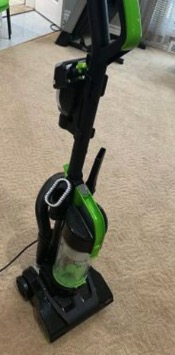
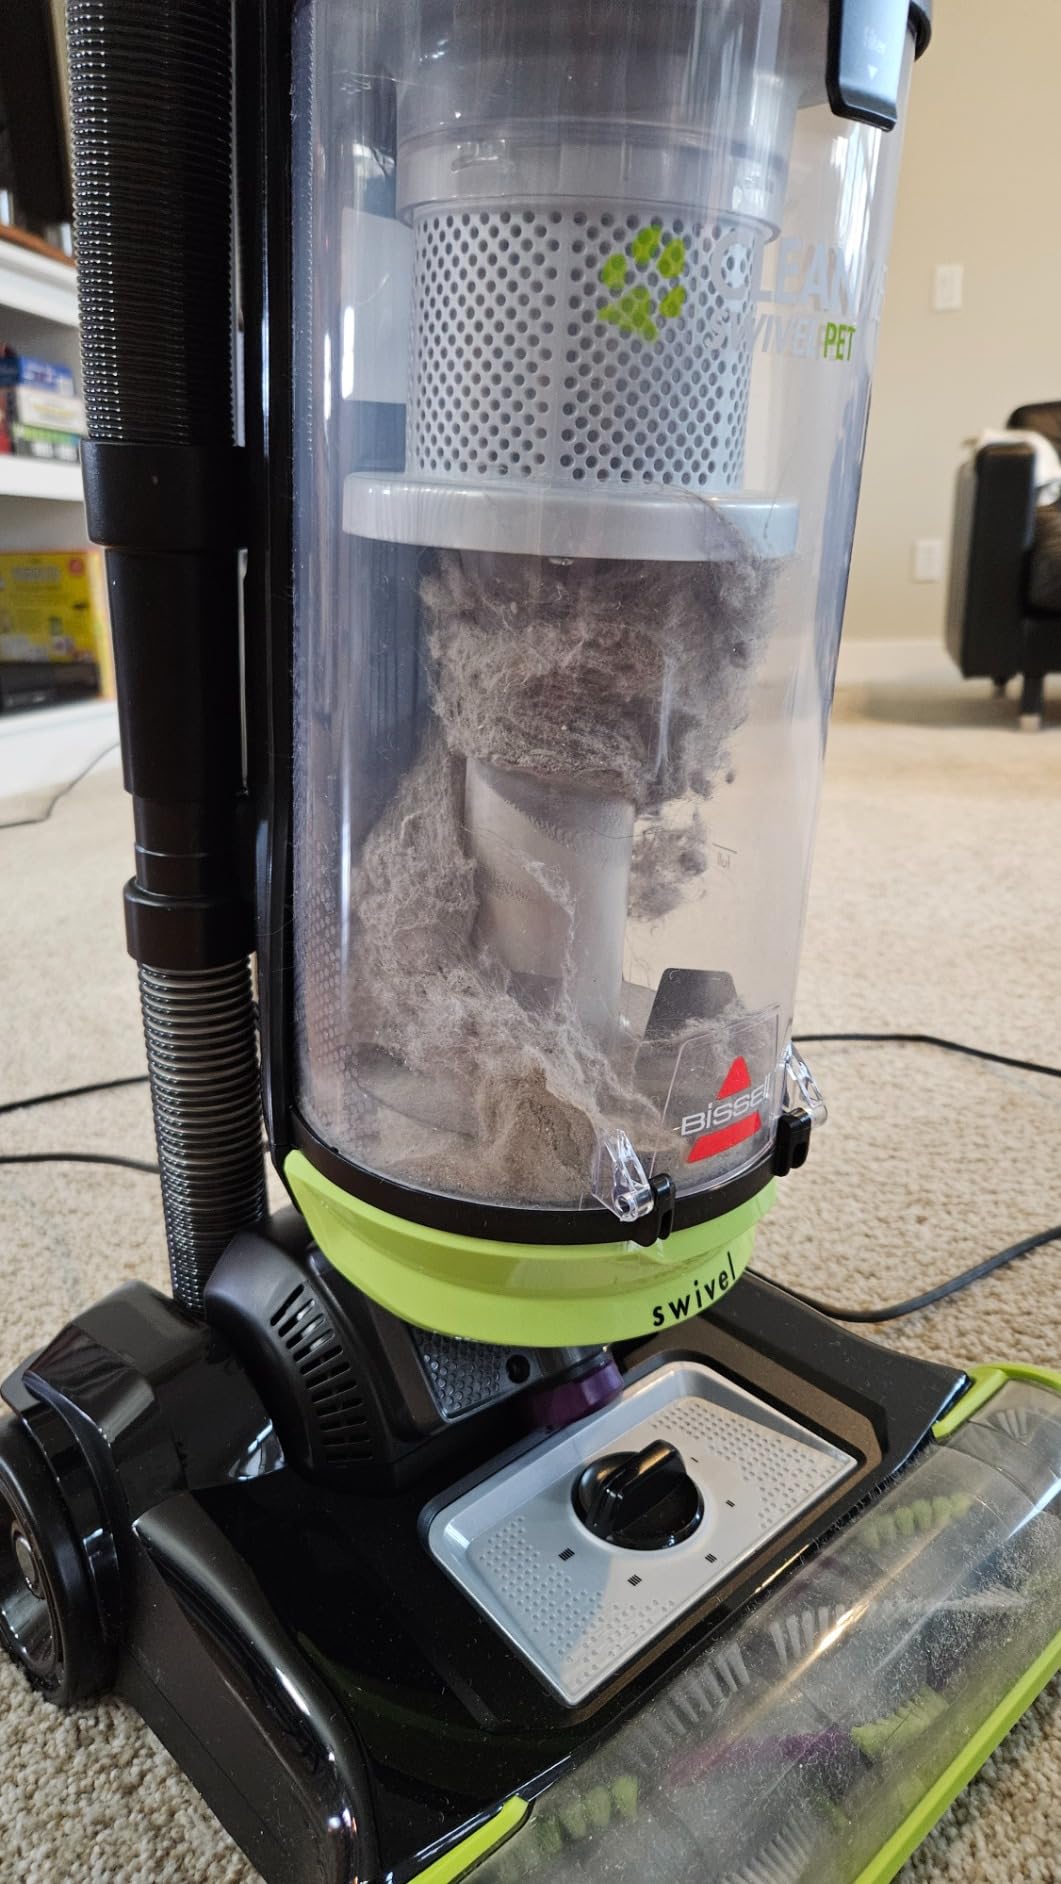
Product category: items_vacuum
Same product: no